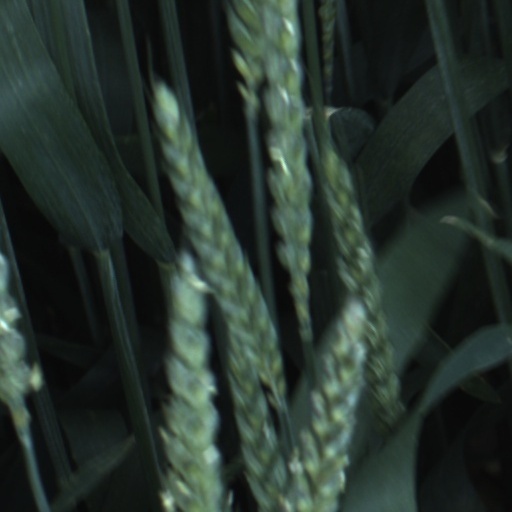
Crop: wheat